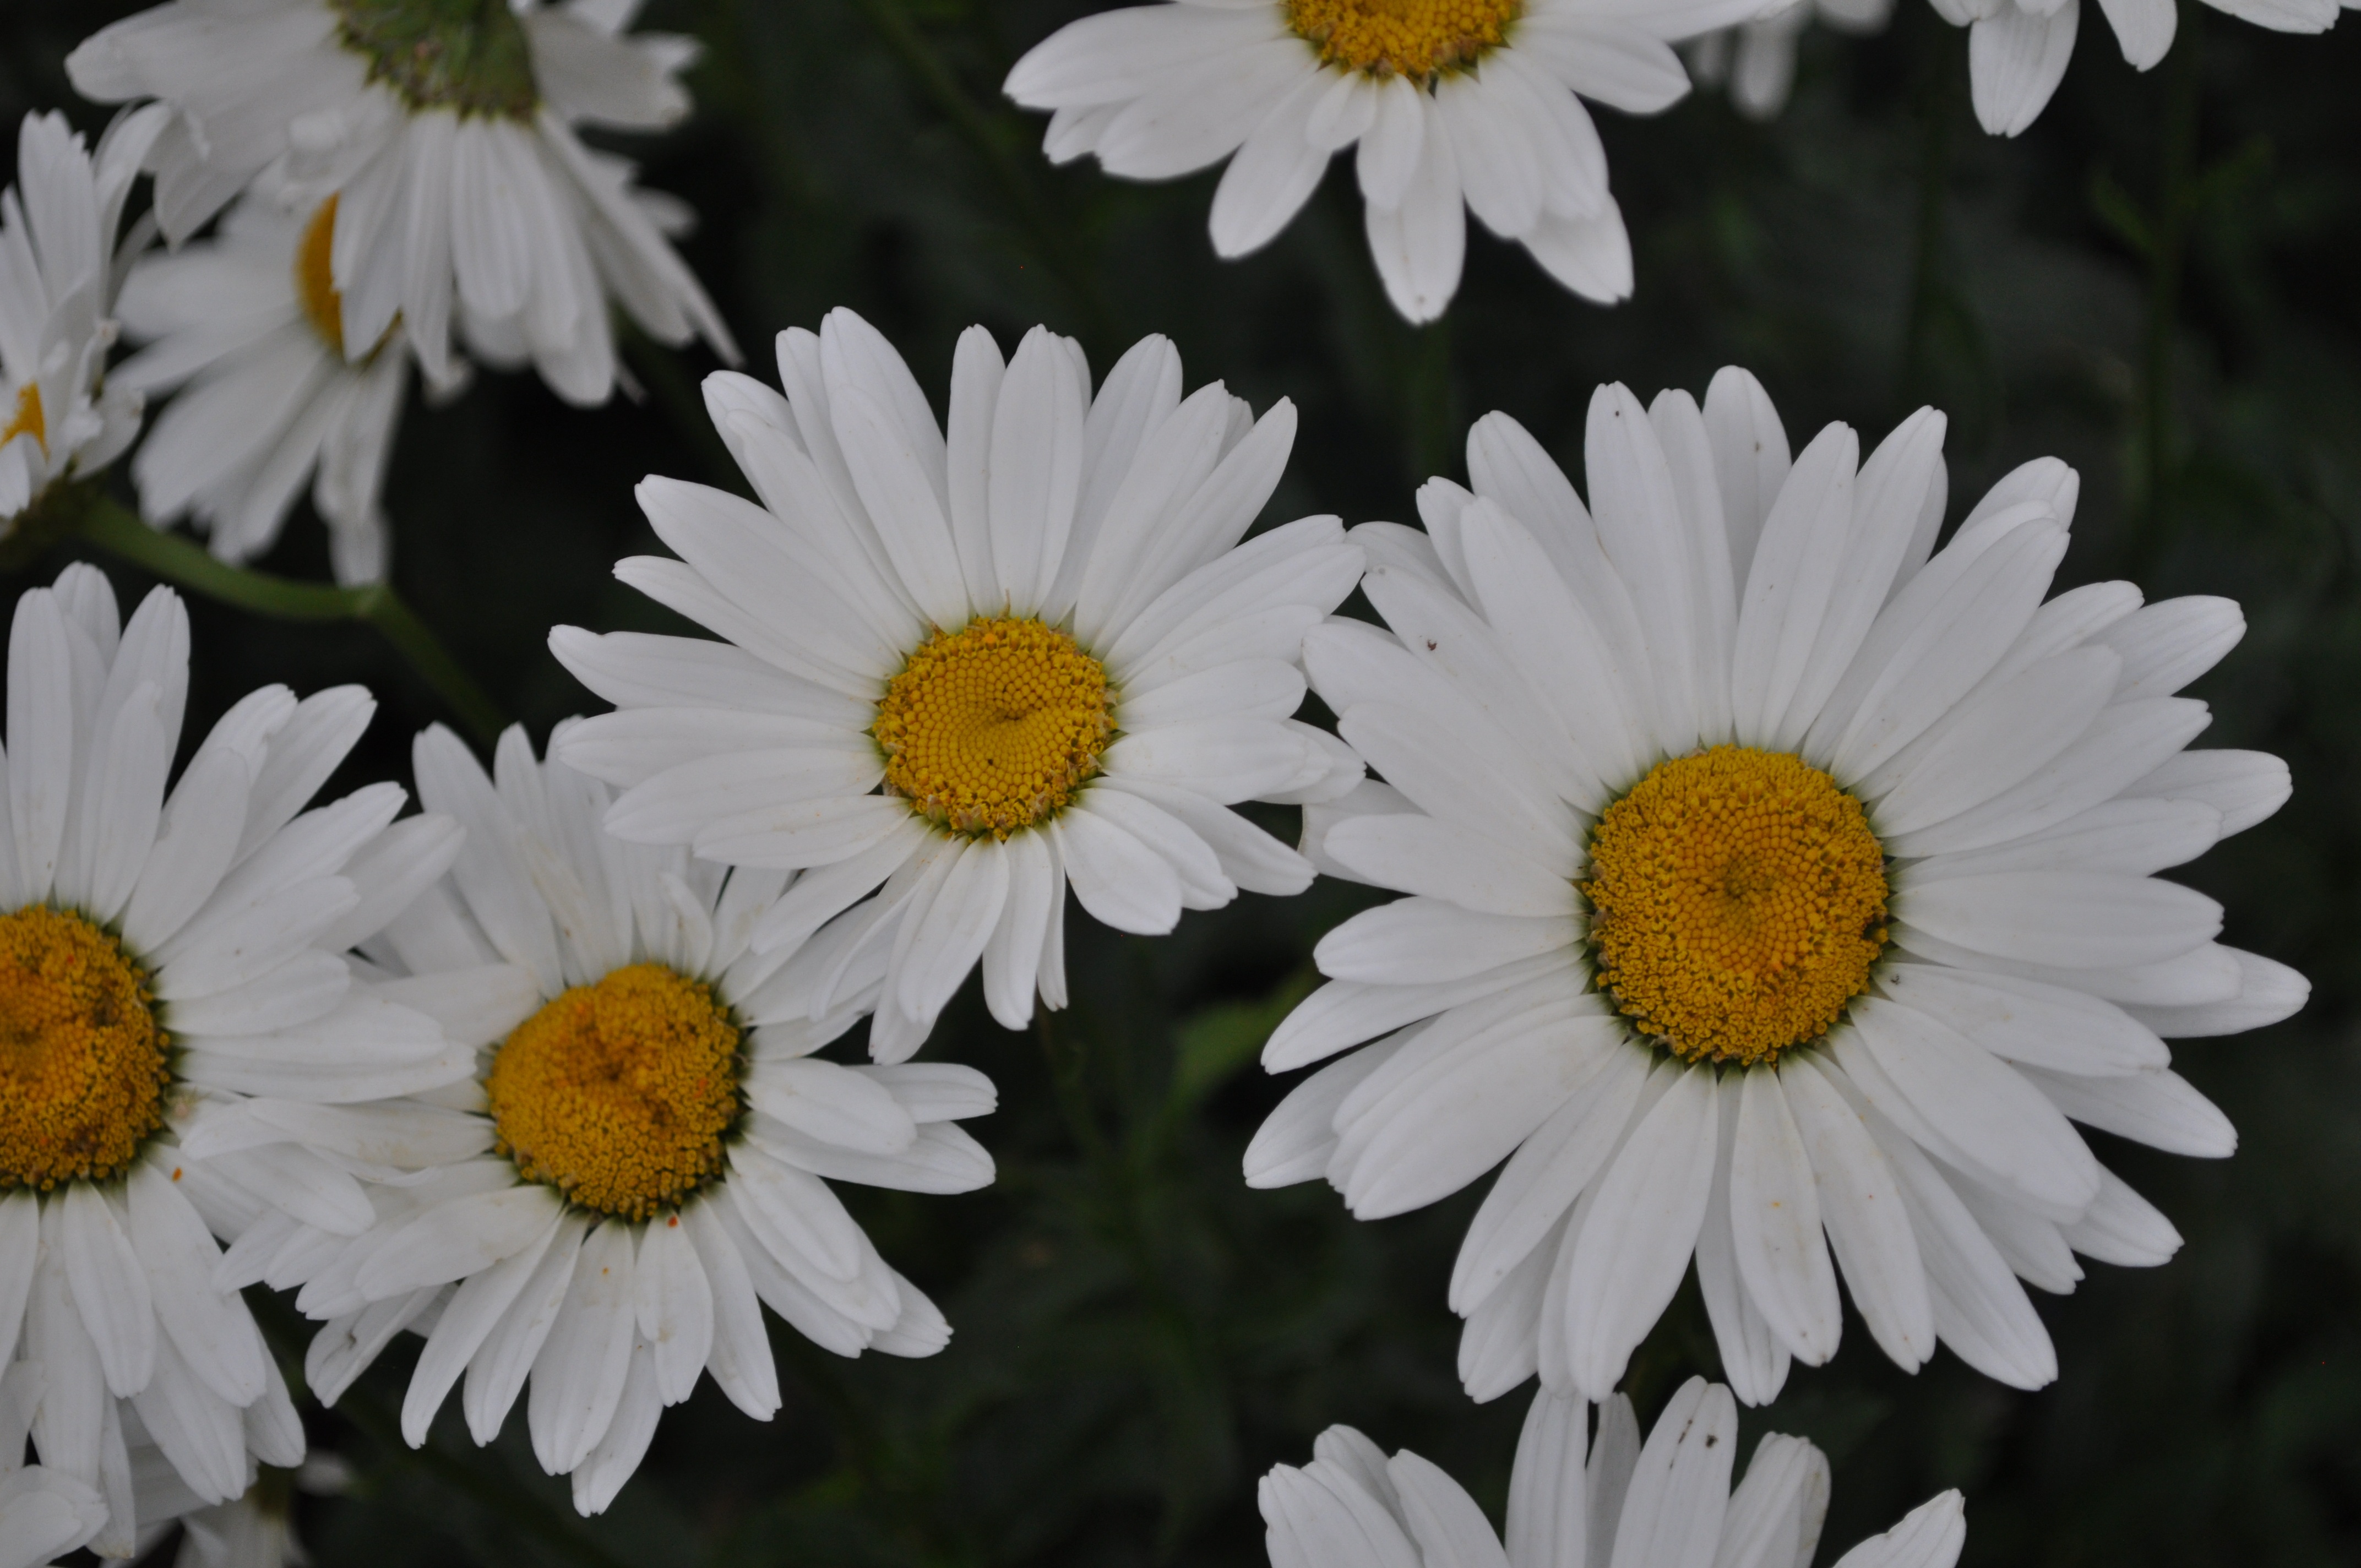
nature, blossom, plant, white, flower, petal, bloom, floral, daisy, herb, blooming, yellow, flora, floristry, flowering plant, daisy family, oxeye daisy, annual plant, land plant, chamaemelum nobile, marguerite daisy, chrysanths